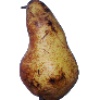
Label: pear_abate